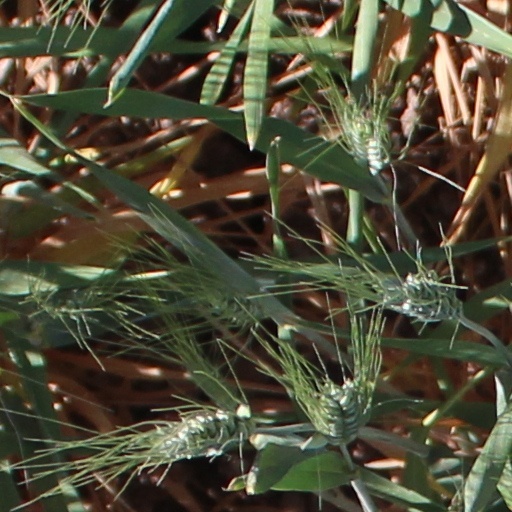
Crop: wheat